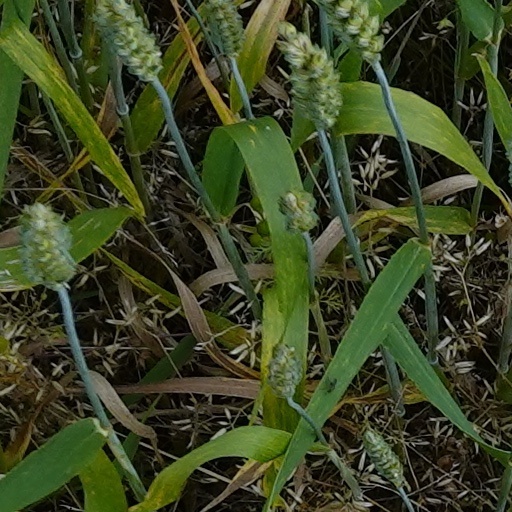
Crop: wheat